Anne Brontë

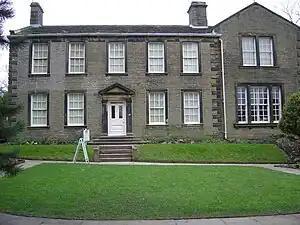
Brontë Parsonage Museum

Anne and Branwell taught at Thorp Green for the next three years. Branwell entered into a secret relationship with his employer's wife, Lydia Robinson. When Anne and Branwell returned home for the holidays in June 1845 Anne resigned. Anne gave no reason, but the reason may have been the relationship between her brother and Mrs Robinson. Branwell was dismissed when his employer found out about the relationship. Anne continued to exchange letters with Elizabeth and Mary Robinson. They came to visit Anne in December 1848.